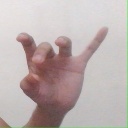
अक्षर: ओ